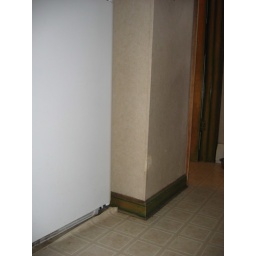
kitchen floor tiles and chip in wall